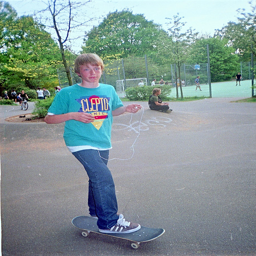
A young boy riding on top of a skate board.
A teenager does not make any expression as he rides a skate board.
a person riding a skate board near a tree
The young boy poses with his skateboard and new sneakers.
a kid on a skate board rides in a parking lot